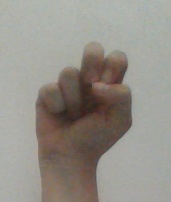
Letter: gaaf